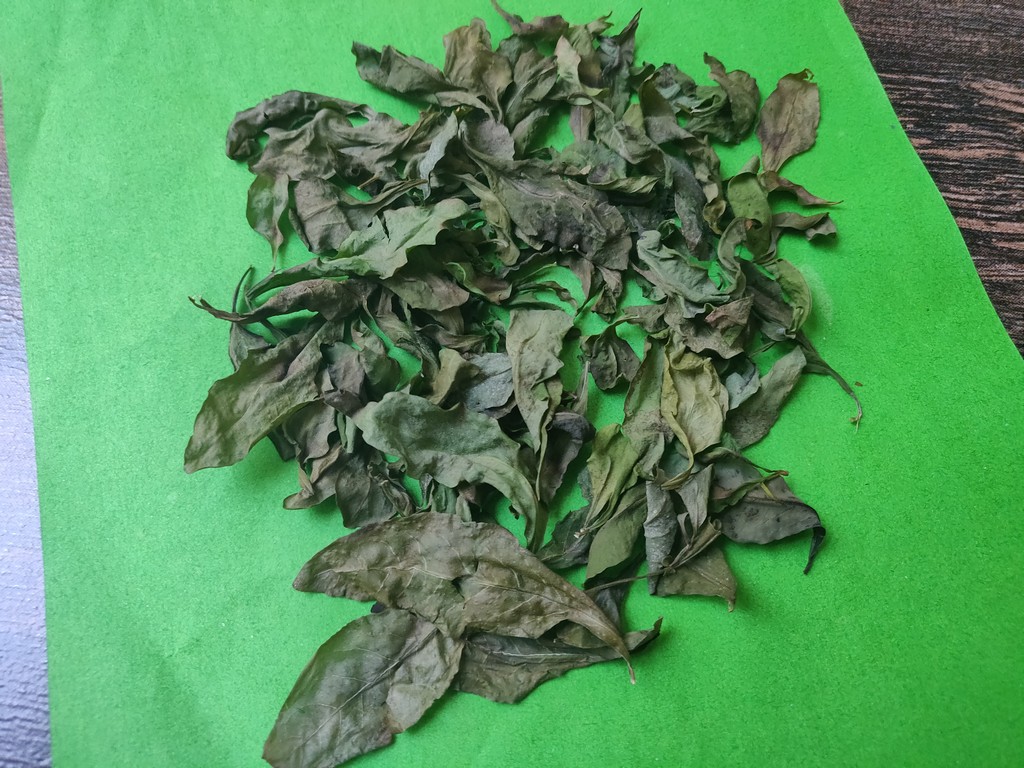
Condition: Dried
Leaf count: multiple
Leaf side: unknown